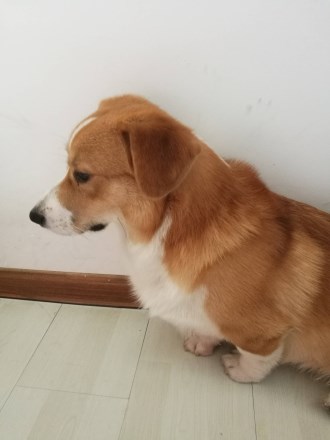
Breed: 2909-n000116-Cardigan